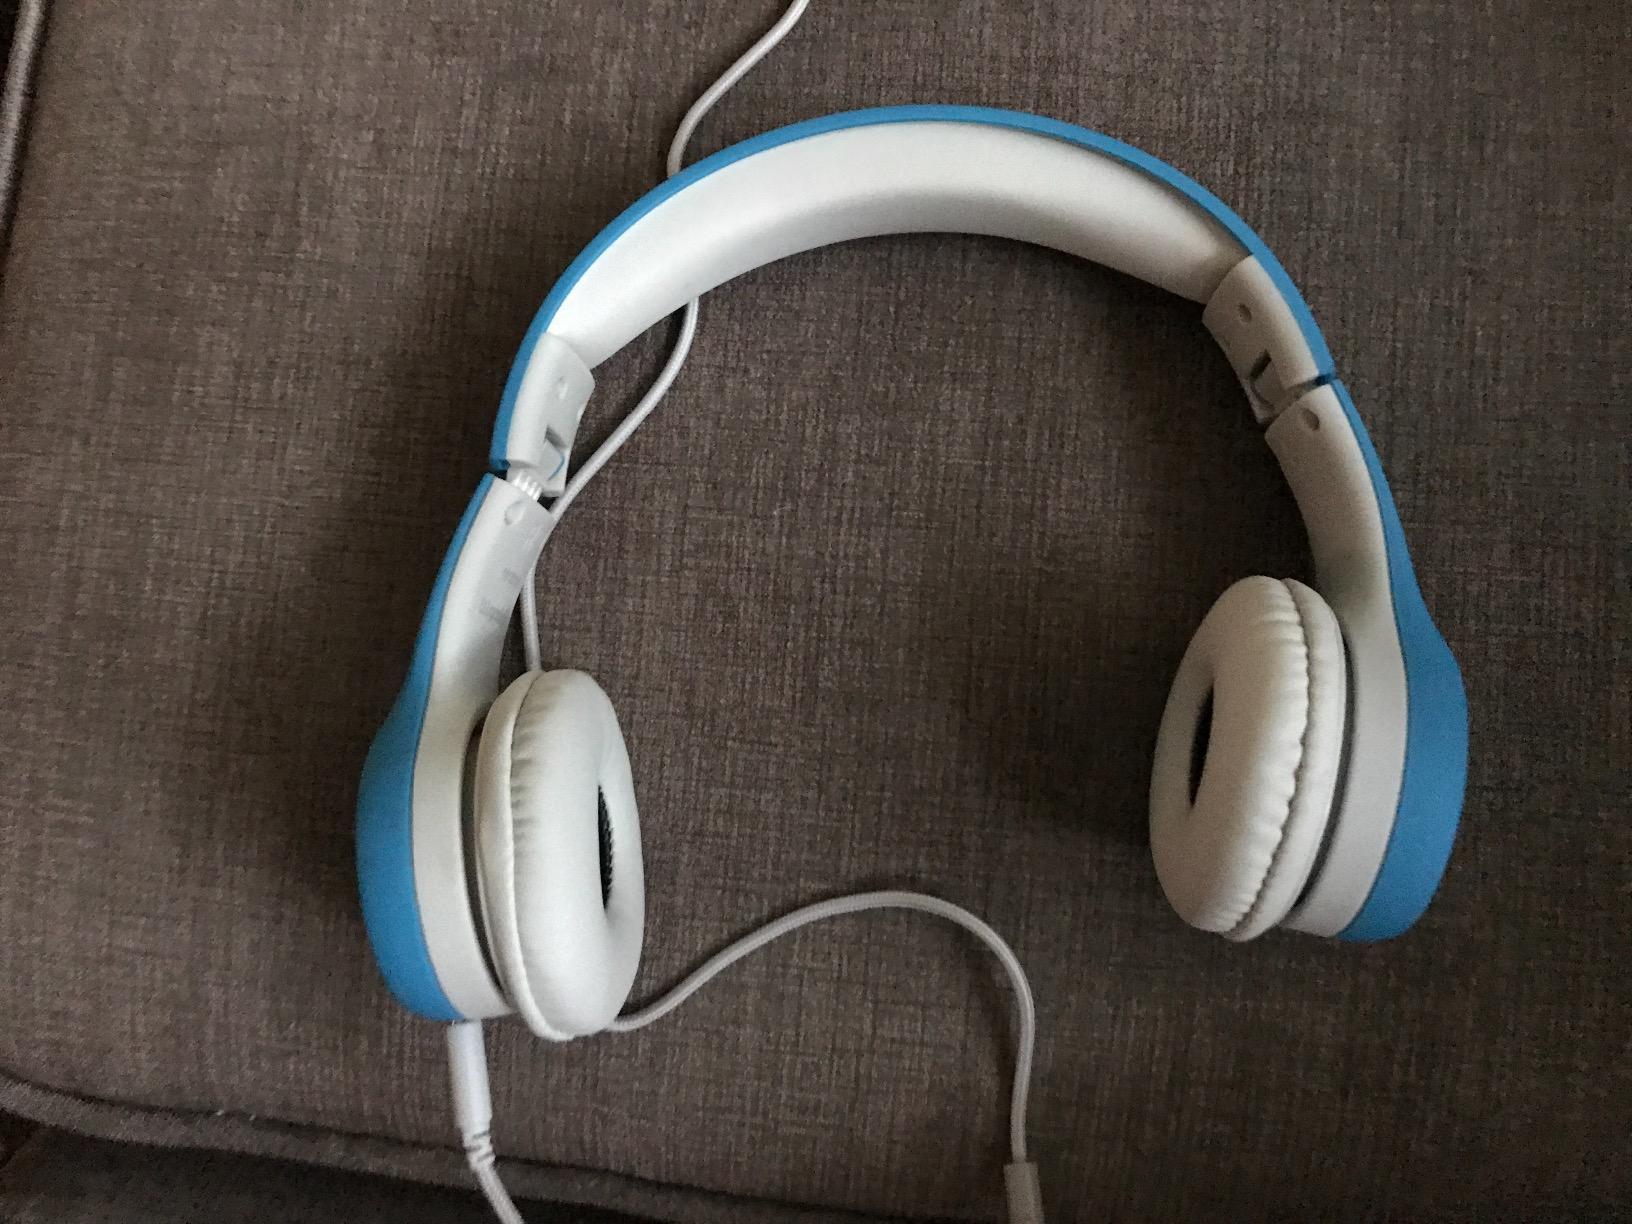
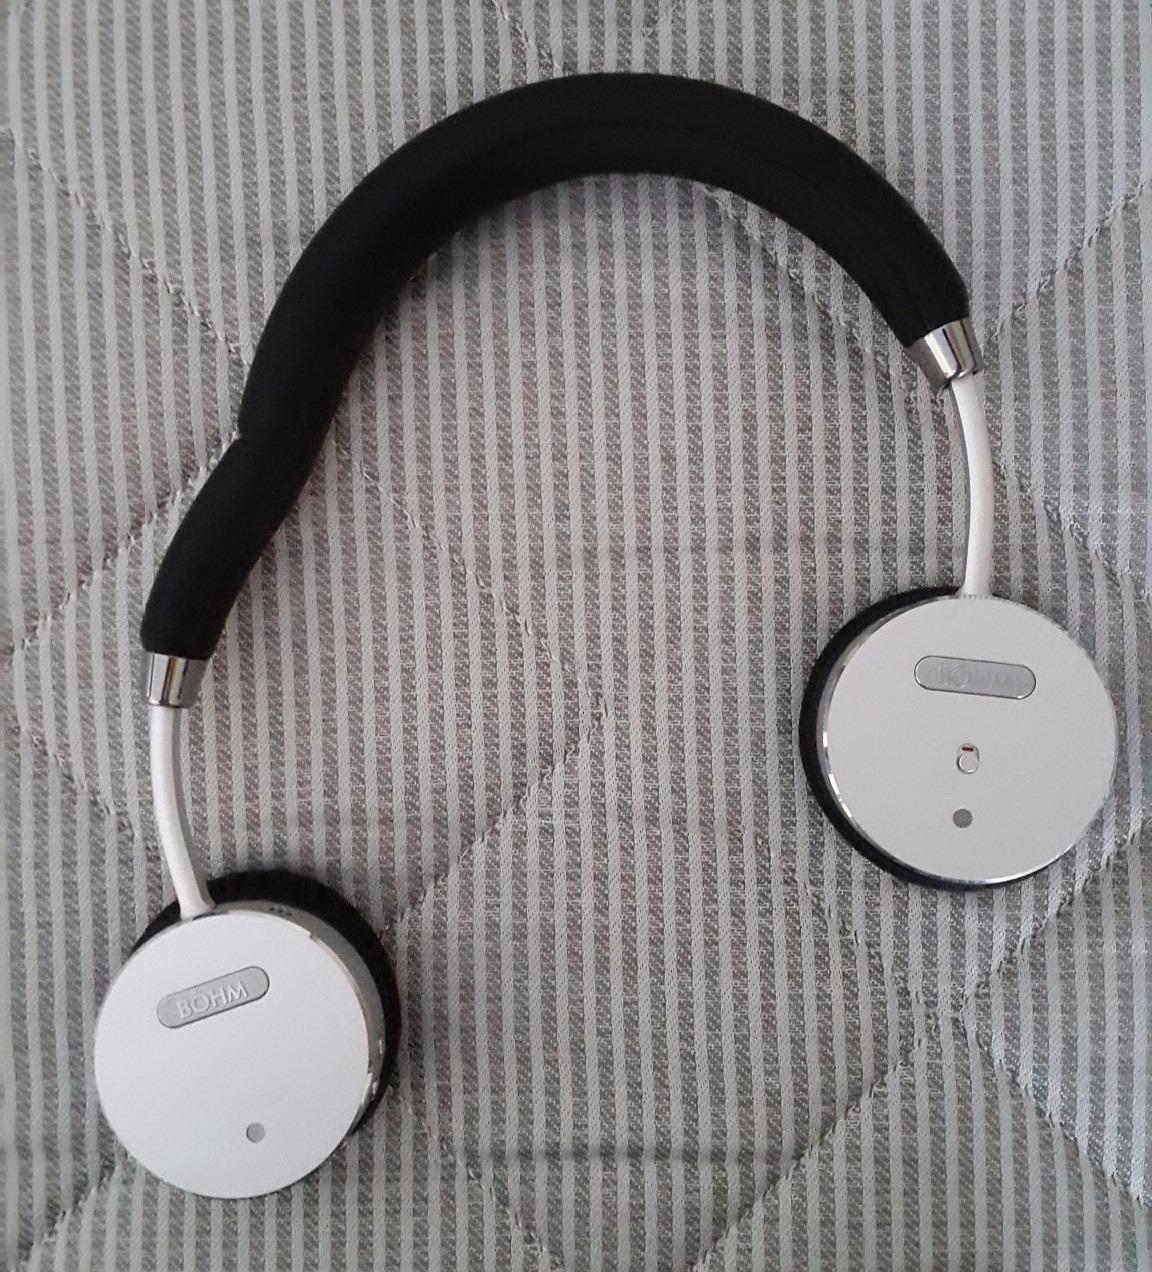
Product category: headphones
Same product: no